History of science

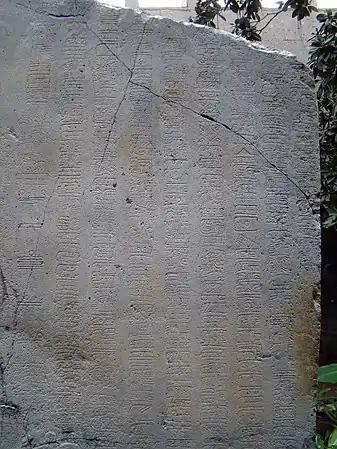
Detail showing columns of glyphs from a portion of the 2nd century CE La Mojarra Stela 1 (found near La Mojarra, Veracruz, Mexico); the left column gives a Long Count calendar date of 8.5.16.9.7, or 156 CE. The other columns visible are glyphs from the Epi-Olmec script.

To better prepare for calamities, Zhang Heng invented a seismometer in 132 CE which provided instant alert to authorities in the capital Luoyang that an earthquake had occurred in a location indicated by a specific cardinal or ordinal direction. Although no tremors could be felt in the capital when Zhang told the court that an earthquake had just occurred in the northwest, a message came soon afterwards that an earthquake had indeed struck northwest of Luoyang (in what is now modern Gansu). Zhang called his device the 'instrument for measuring the seasonal winds and the movements of the Earth' (Houfeng didong yi 候风地动仪), so-named because he and others thought that earthquakes were most likely caused by the enormous compression of trapped air.